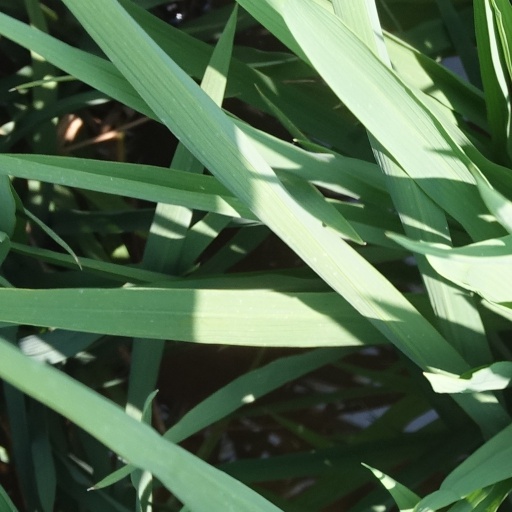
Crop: rice